Slender West Lake

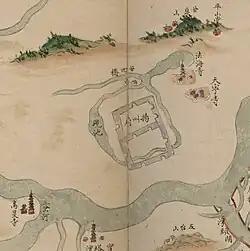
Yangzhou under the Qing, Slender West Lake marked by its Bridge of 24s

Despite Yangzhou's centuries of prosperity as a major hub on the Grand Canal, the area around Slender West Lake was not particularly built up until the Qianlong Era of the Qing, the mid-1700s. The area had been greatly damaged with the rest of city by the Qing conquest and the Yangzhou Massacre in May 1645. Under the Qing, however, the great wealth of the area's canal officials and salt merchants was used to construct lavish private residences and gardens along with nationally renowned restaurants and teahouses and decoration intended to welcome Qing emperors and officials, particularly the Qianlong Emperor. The lake was dredged and enlarged to handle the imperial entourage, particularly during his second visit in 1757. Several major landmarks self-consciously emulate features of other locations. The area was heavily damaged during the Taiping Rebellion in the 1850s and 1860s, but was a particular focus of rebuilding afterwards.